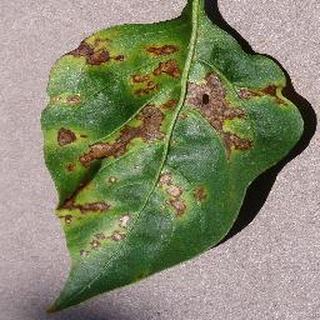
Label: bell_pepper_bacterial_spot